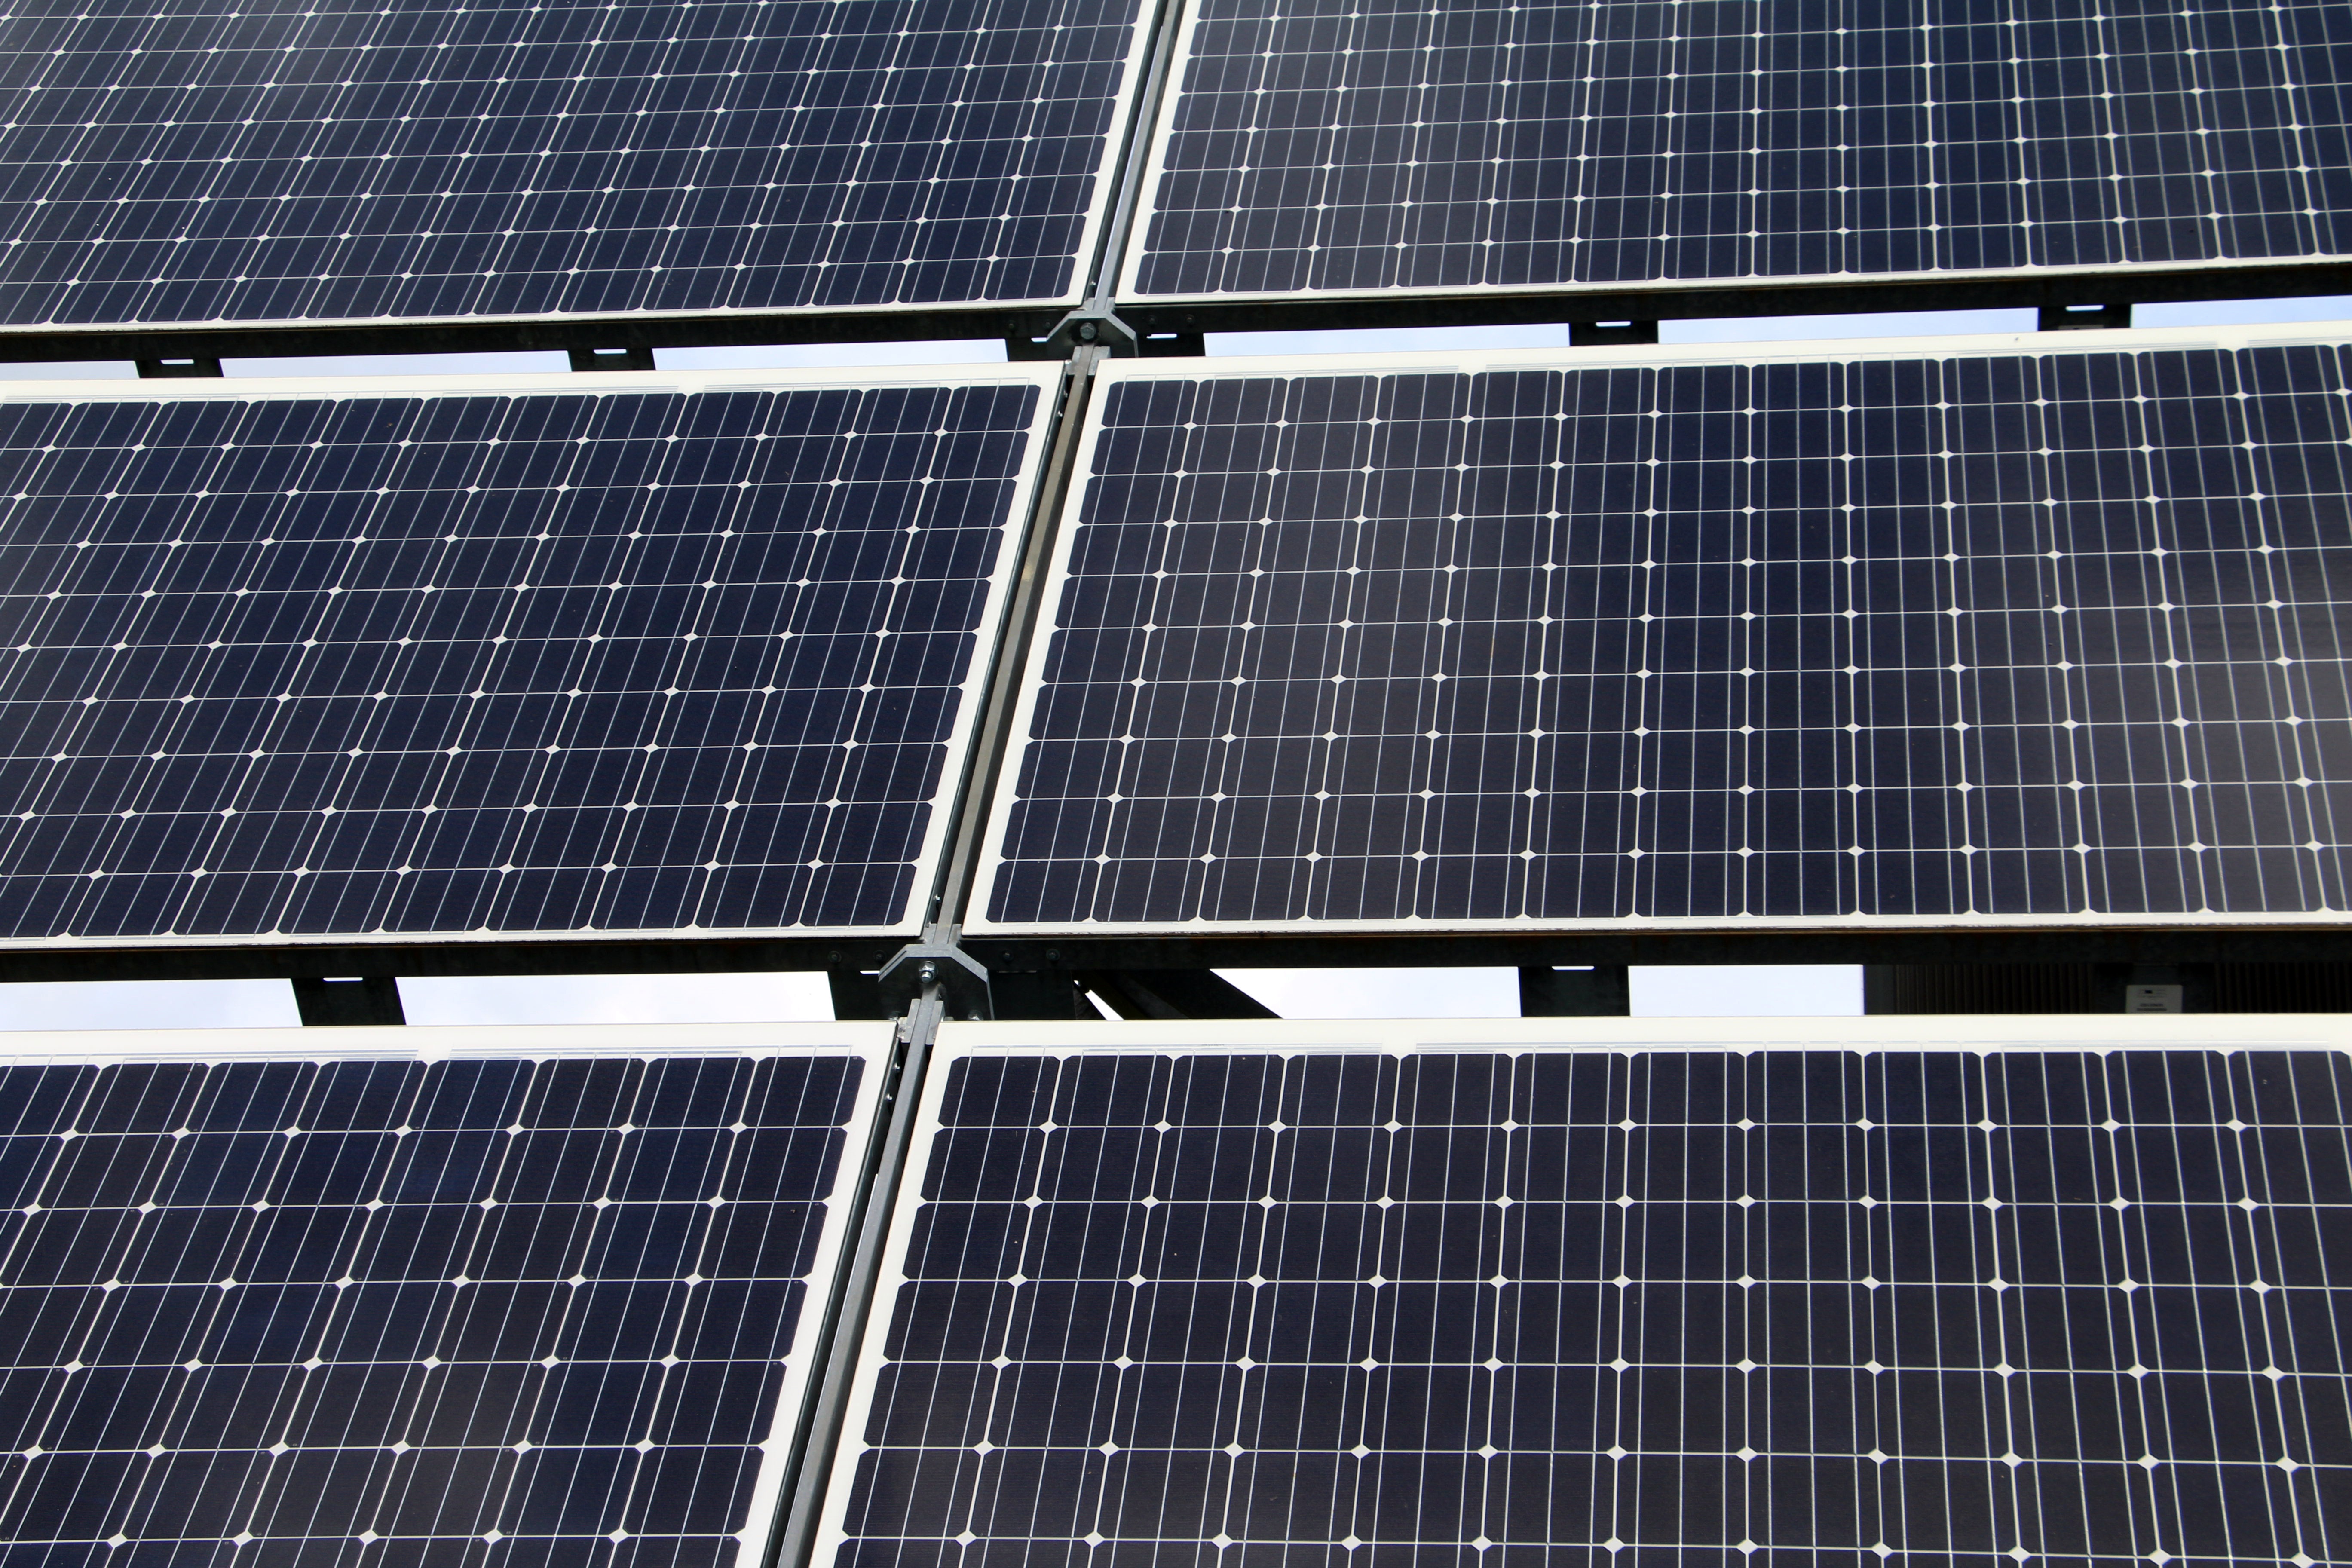
technology, energy, solar panel, current, solar power, solar energy, solar cells, daylighting